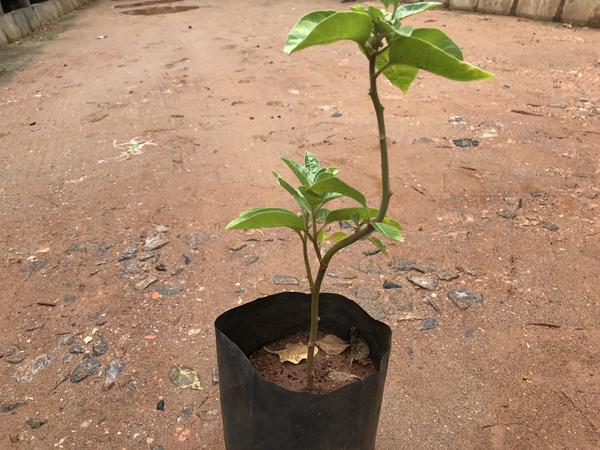
Plant: Ashwagandha